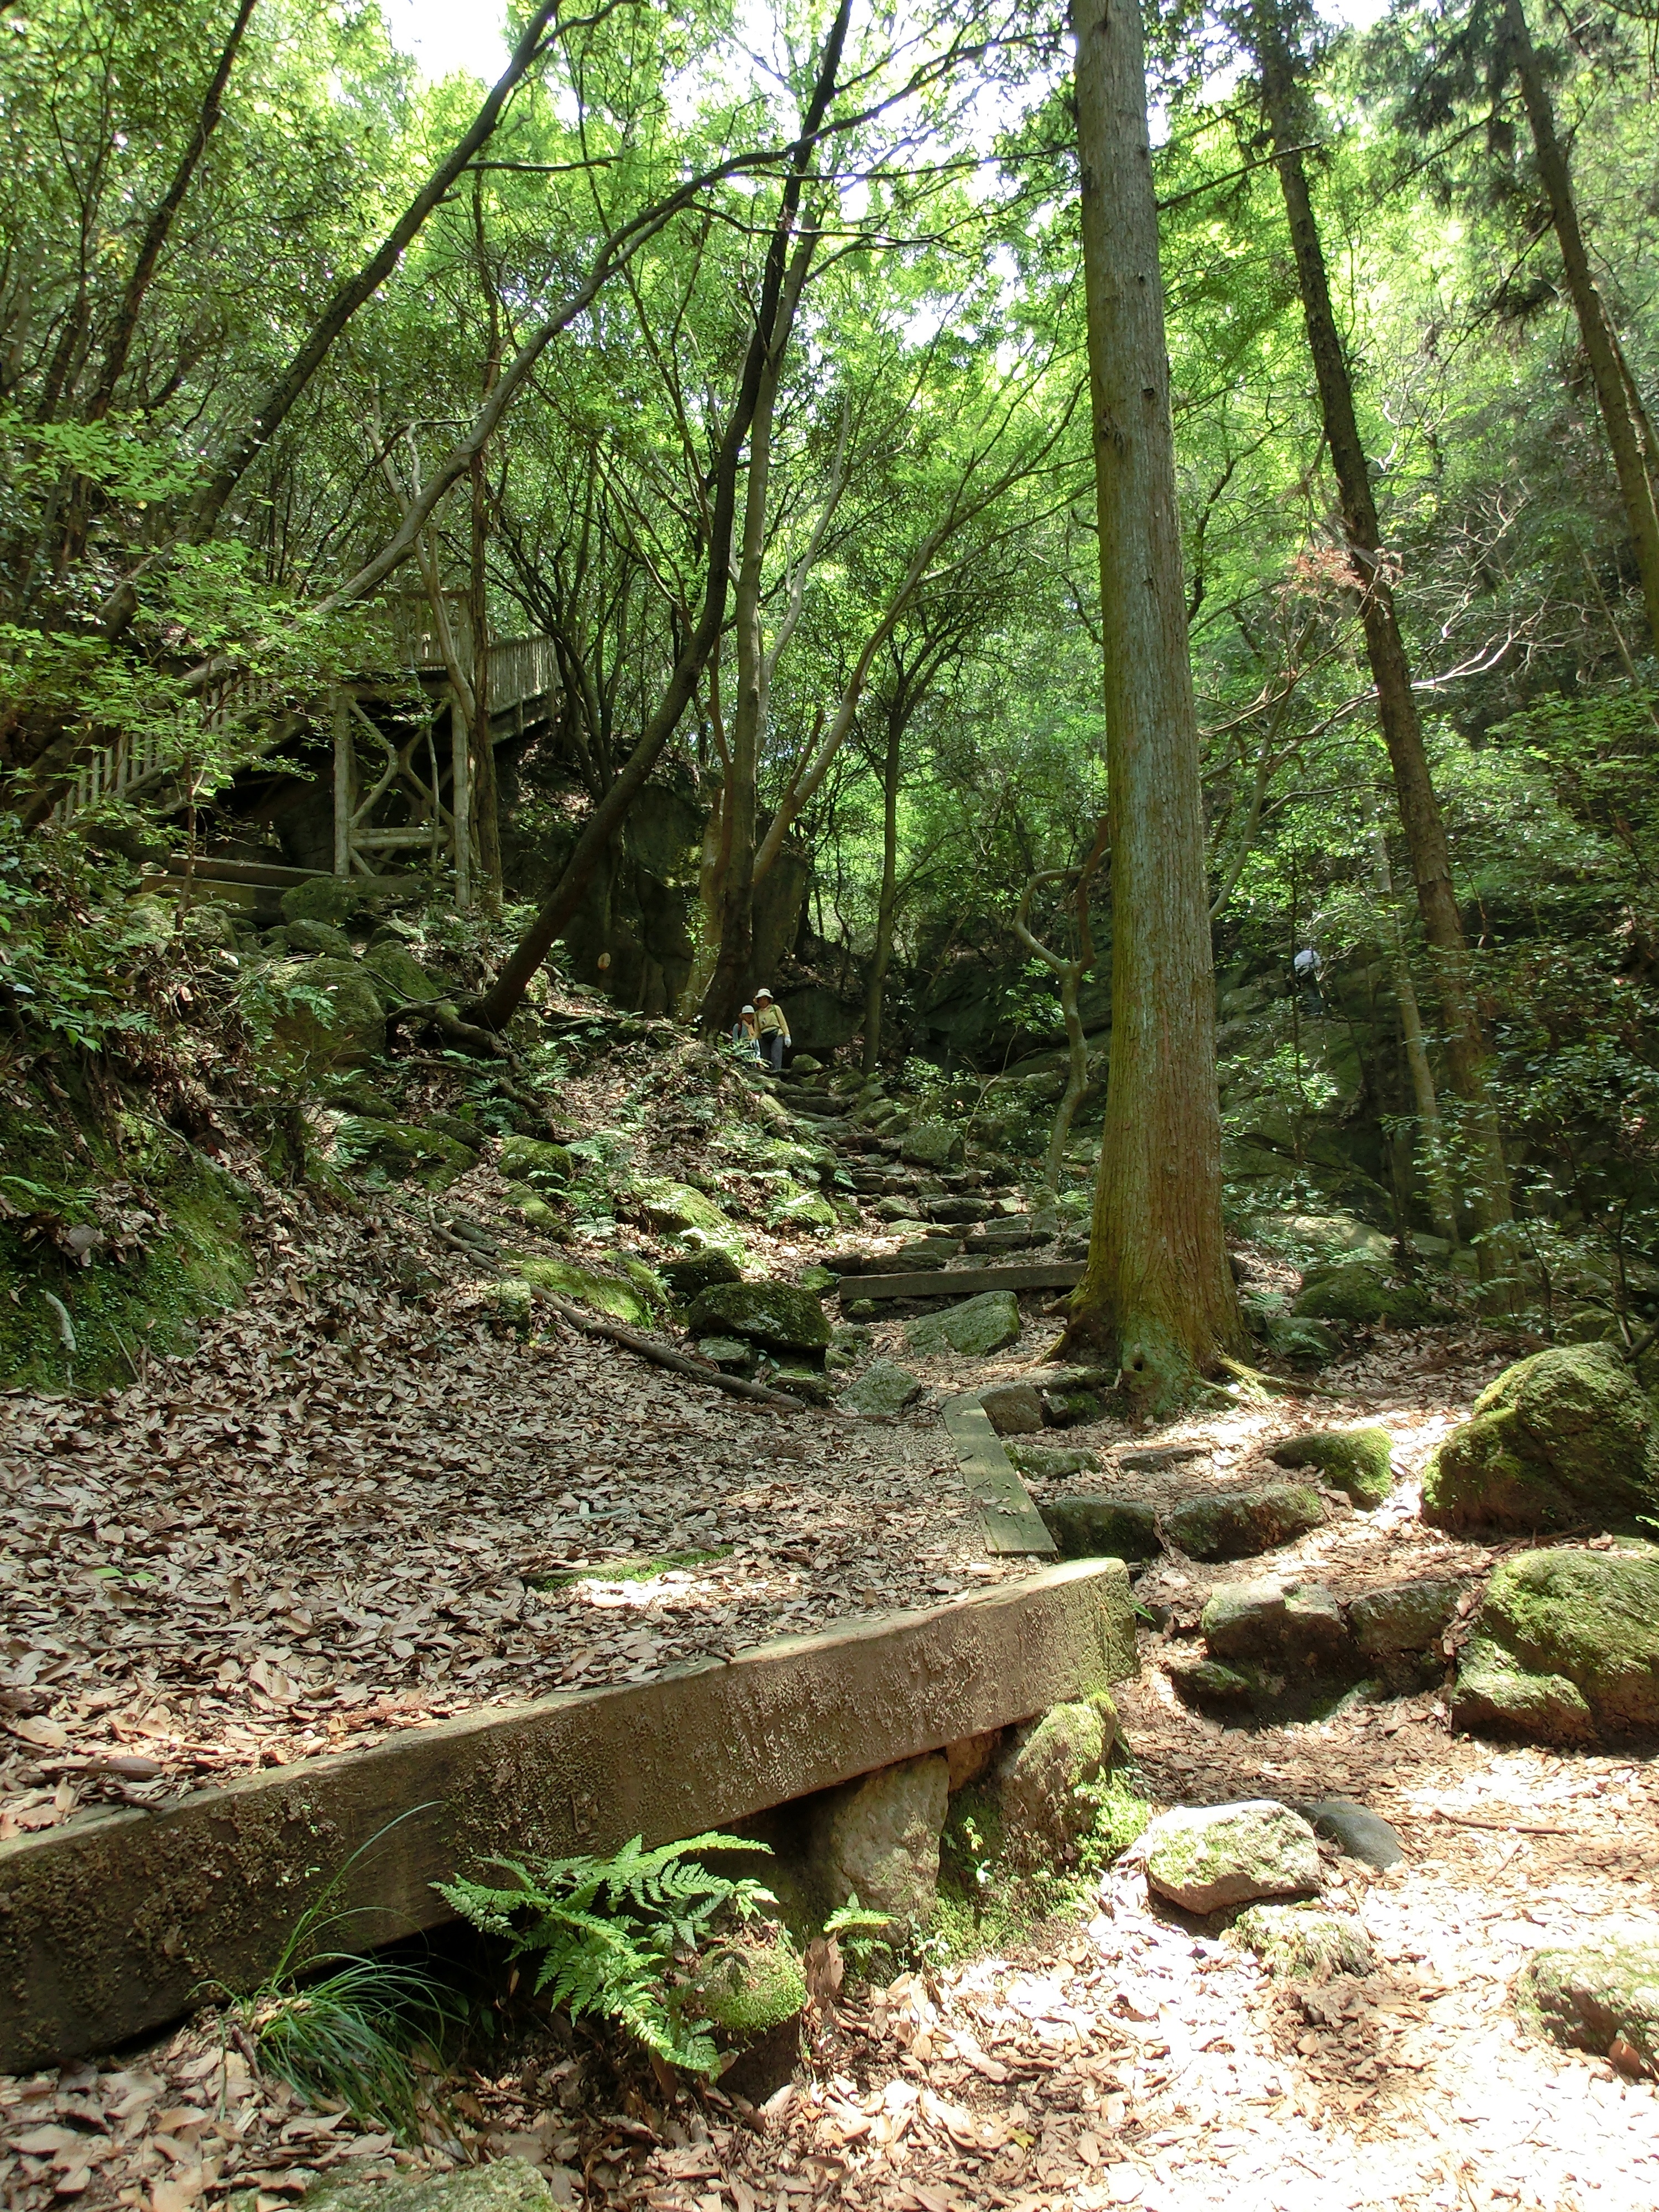
nature, forest, path, pathway, outdoor, wilderness, trail, stream, jungle, soil, stairway, climb, trees, woods, rainforest, woodland, habitat, ecosystem, old growth forest, natural environment